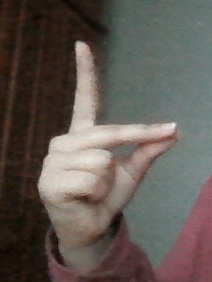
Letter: ta